Sky position (RA, Dec in degrees): 147.134, 4.264
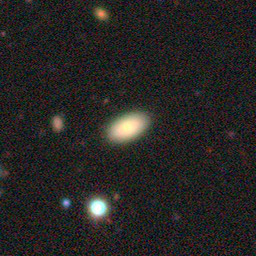
Galaxy morphology: In-between Round Smooth Galaxies